Mary Chichester

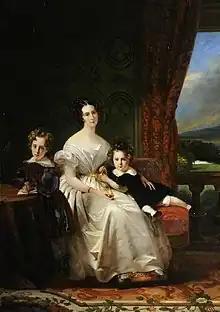
Mary Barbara Chichester and her two eldest sons

Mary Barbara Chichester later Lady Chichester born Mary Clifford became Mary Barbara Constable (29 October 1801 – 14 December 1876) was an English Catholic diarist.